History of whaling

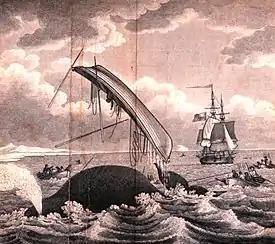
"Dangers of the Whale Fishery", by W. Scoresby, 1820

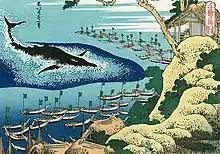
"Whaling Scene on the Coast of Gotō", an ukiyo-e print by Hokusai, c. 1830

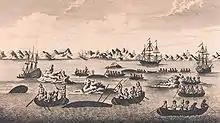
"A View of Whale Fishery", 1790, from Captain Cook's voyages

Encouraged by reports of whales off the coast of Spitsbergen, Norway, in 1610, the English Muscovy Company (also known as the Russian Company) sent a whaling expedition there the following year. The expedition was a disaster, with both ships sent being lost. The crews returned to England in a ship from Hull. The following year two more ships were sent. Other countries followed suit, with Amsterdam and San Sebastian each sending a ship north. The latter ship returned to Spain with a full cargo of oil. Such a fabulous return resulted in a fleet of whaleships being sent to Spitsbergen in 1613. The Muscovy Company sent seven, backed by a monopoly charter granted by King James I. They met with twenty other whaleships (eleven or twelve Basque, five French, and three Dutch), as well as a London interloper, which were either ordered away or forced to pay a fine of some sort. The United Provinces, France, and Spain all protested against this treatment, but James I held fast to his claim of sovereignty over Spitsbergen.